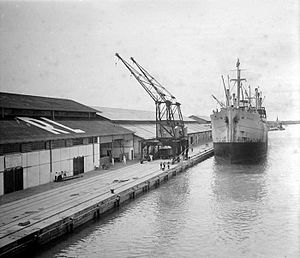
Skibsfartens historie i Danmark
Et skib fra den danske handelsflåde ved havnen i Belawan på Sumatra, billede fra Tropenmuseum i Holland, før 1944.
Skibsfartens historie i Danmark er lang og mangfoldig. I hovedsagen kan skelnes mellem: